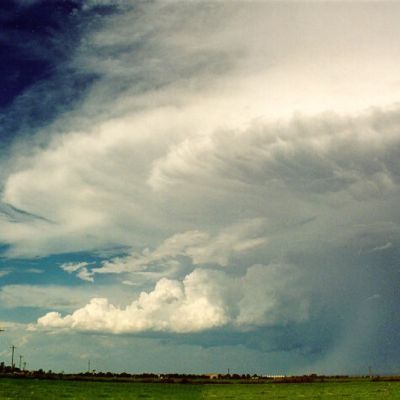
Cloud type: Cumulonimbus (Cb)